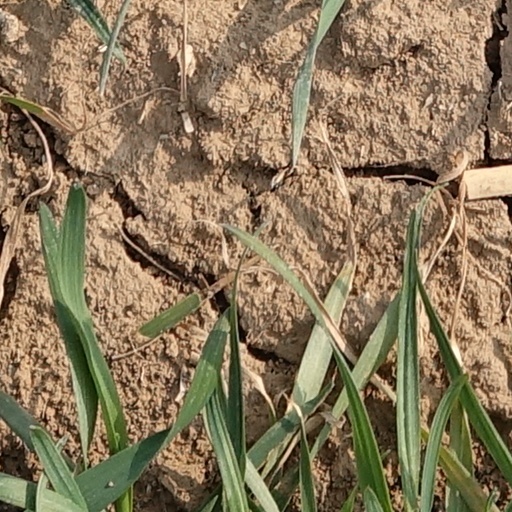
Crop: wheat